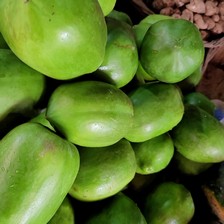
Label: others